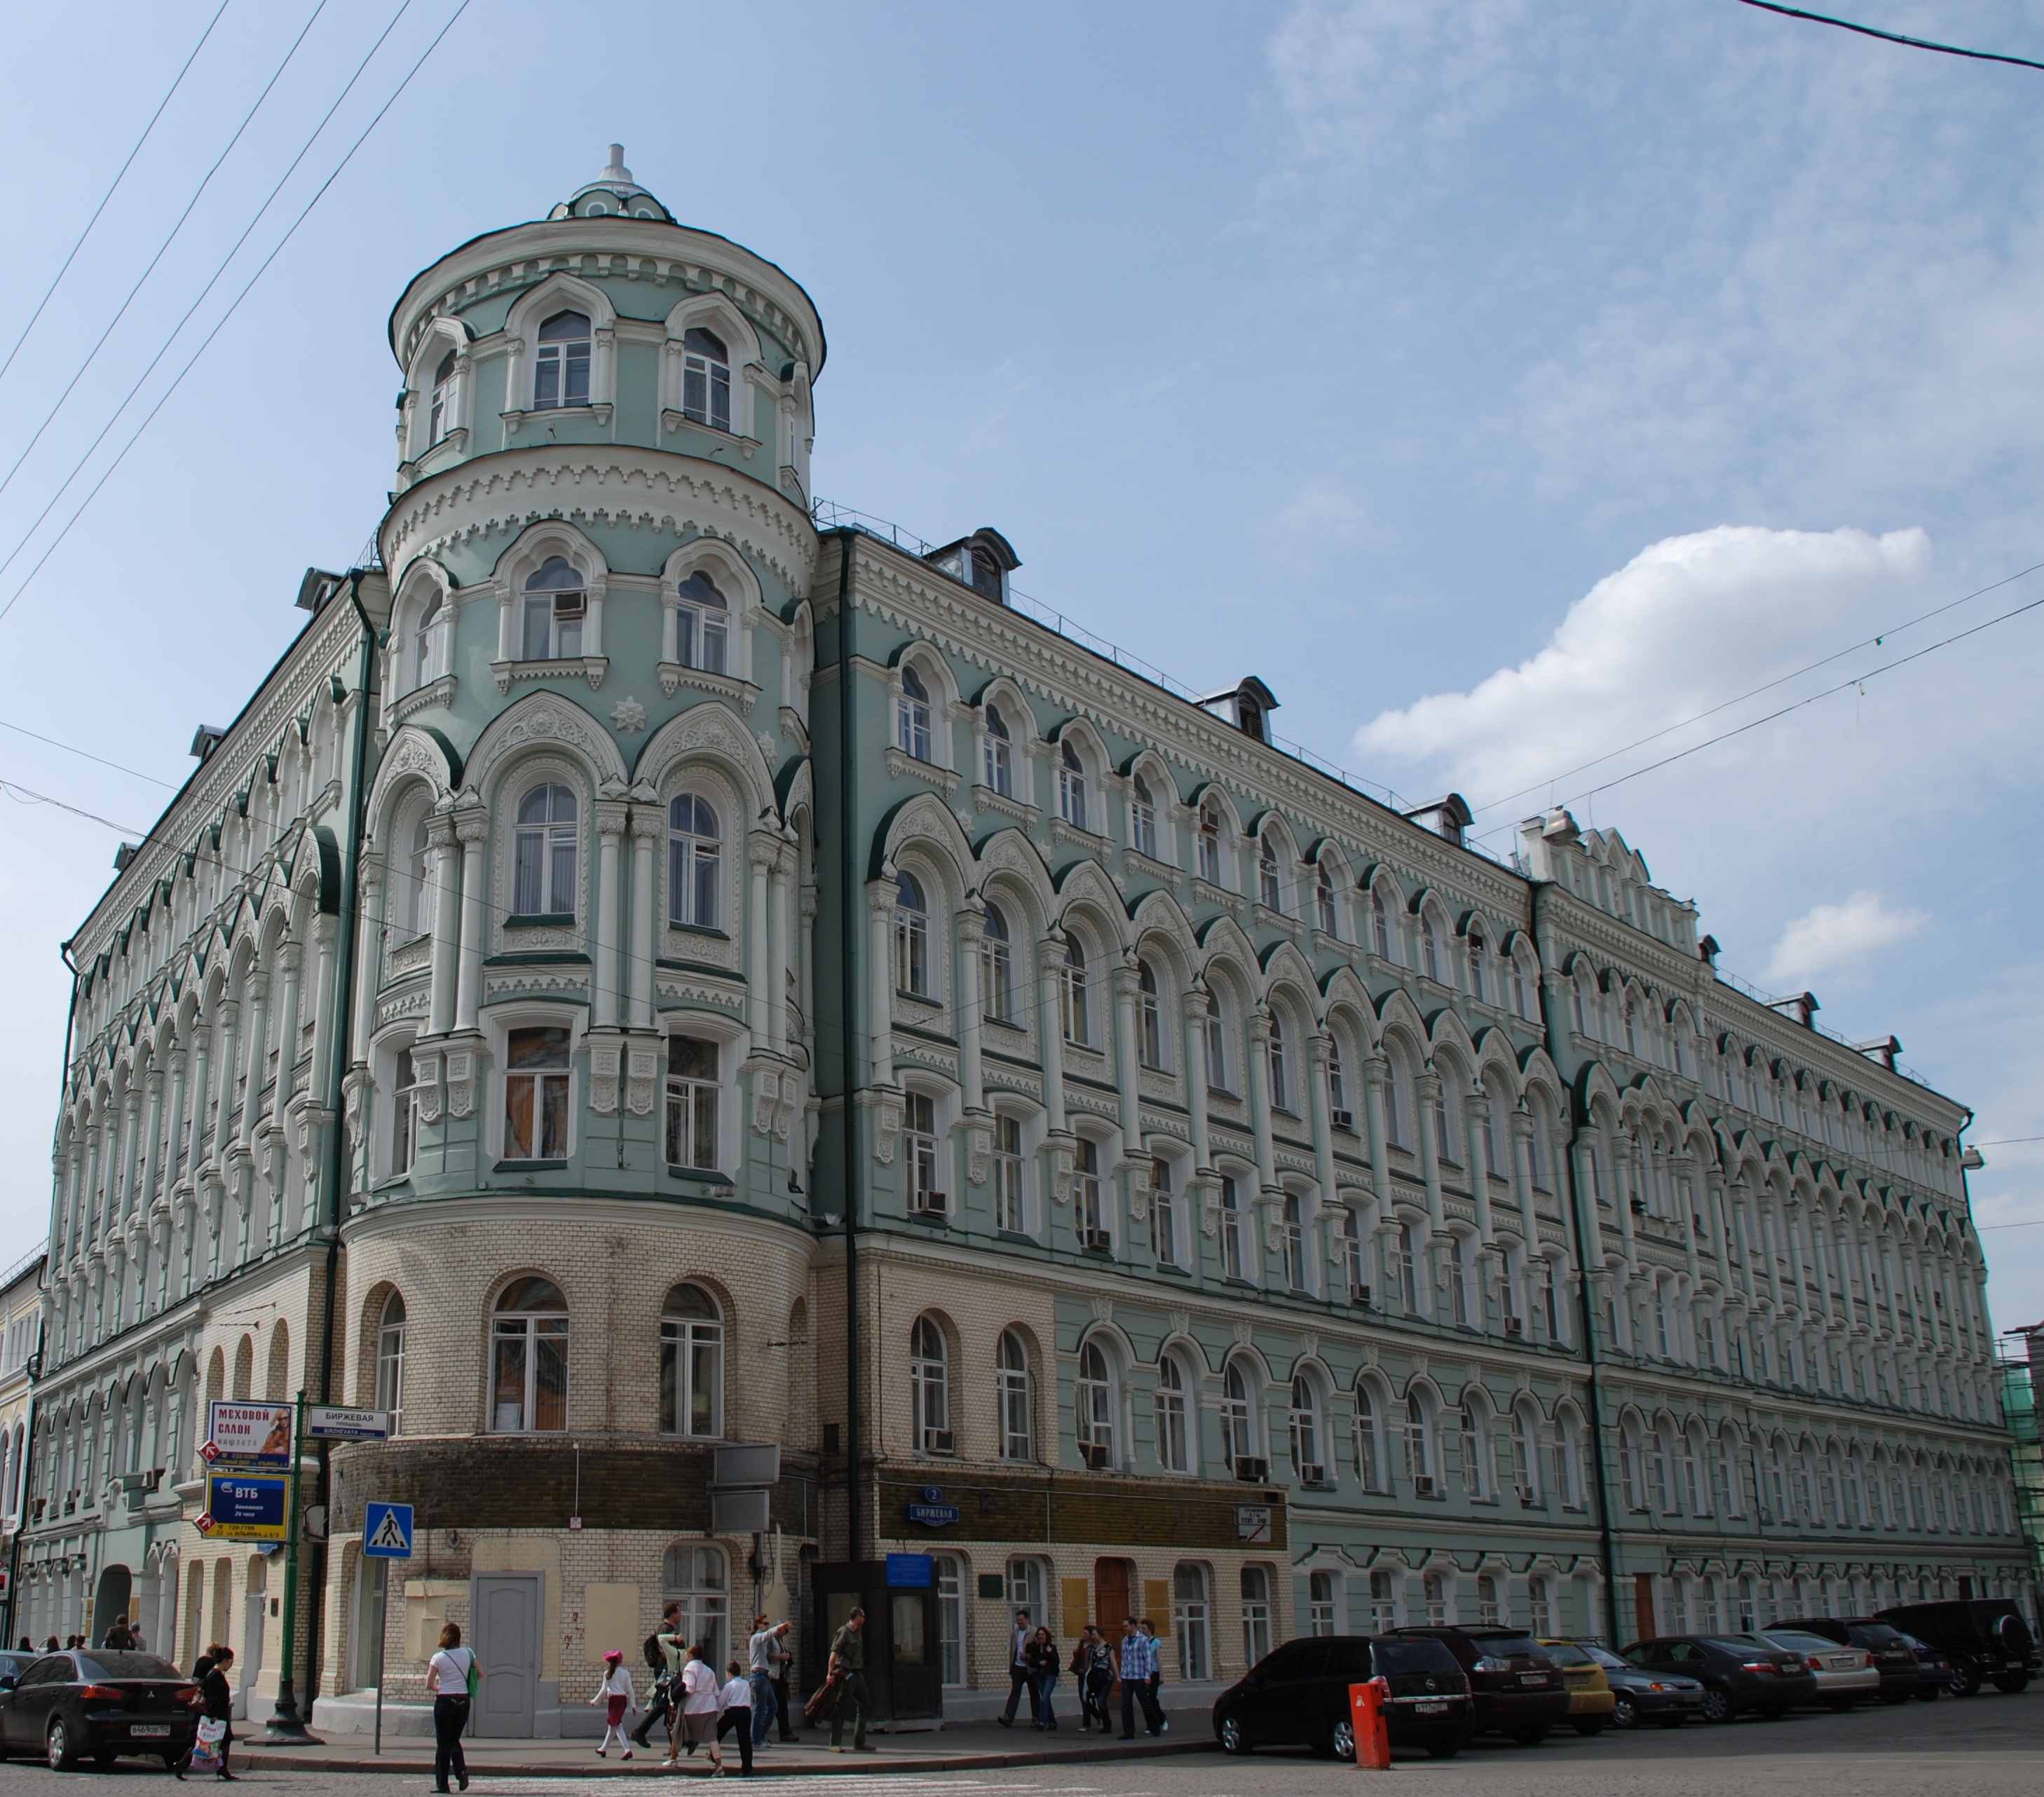
architecture, town, building, city, cityscape, downtown, plaza, landmark, facade, nikon, synagogue, moscow, russia, d80, cityscapes, moskau, nikond80, moscou, goldstaraward, tours